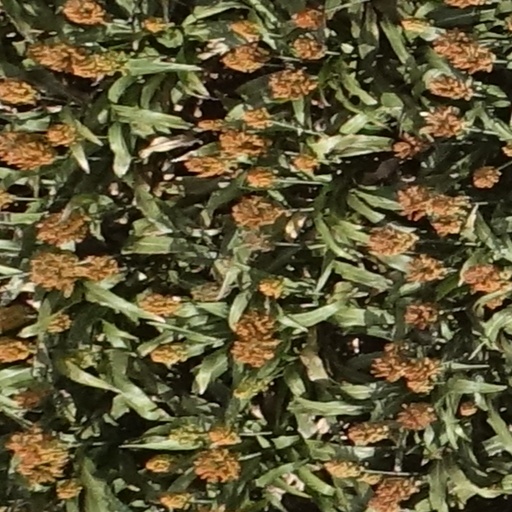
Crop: sorghum